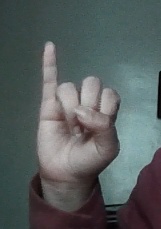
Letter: meem